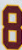
Number: 8